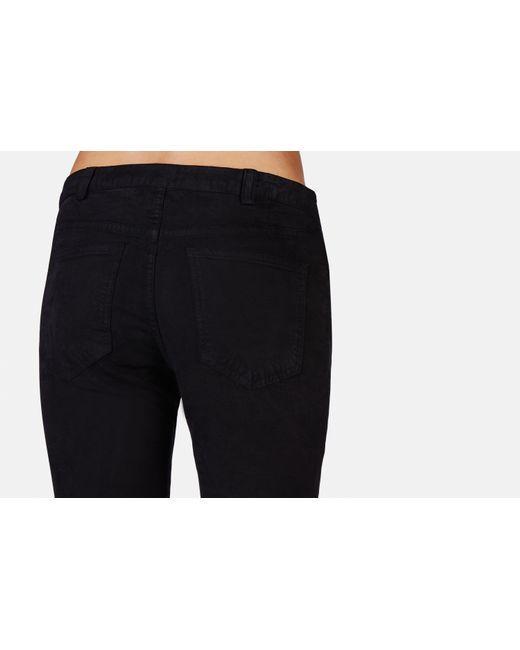
Schwarze Jeanshose mit hoher Taille für Freizeit- oder Streetwear